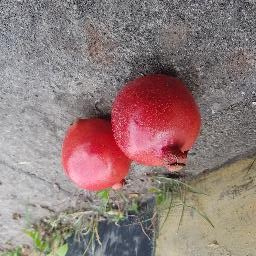
Fruit: Pomegranate
Quality: Good